John W. Lawrence

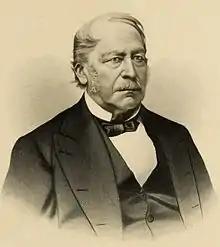

John Watson Lawrence (August 19, 1800 – December 20, 1888) was an American banker and politician who served one term as a U.S. Representative from New York from 1845 to 1847.